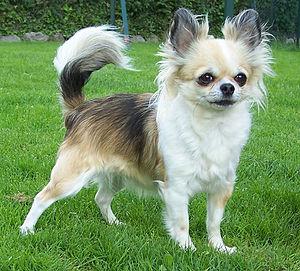
Babylone de Vindhyana Valley - Chihuahua Poil Long - Lice RECOMMANDEE (cotation 4/6)